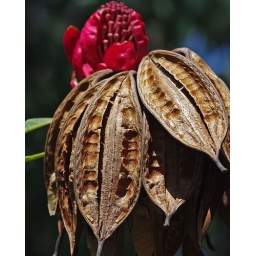
Last year's old seed pods stay on the plant below the new flower after dispersing their seed.